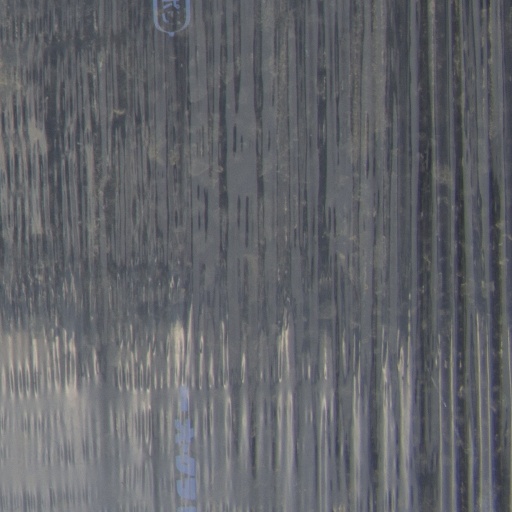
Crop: Jerusalem artichoke